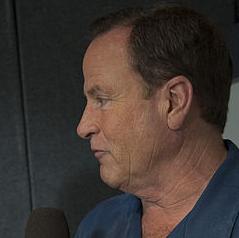
Age: 62